Forget (The Walking Dead)

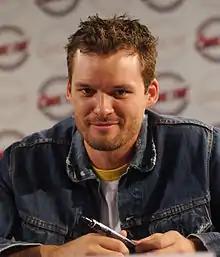
Austin Nichols made his first appearance as Spencer Monroe in this episode.

The episode received positive reviews, with most attention going to the storylines involving Carol and Sasha. Matt Fowler of IGN gave "Forget" an 8.6 out of 10, and wrote positively about Carol's intimidation of the young boy, Daryl's storyline with Aaron, and Sasha's actions in the episode. He concluded, "So even though there's no imminent threat at the moment, things within Alexandria are still really intriguing."